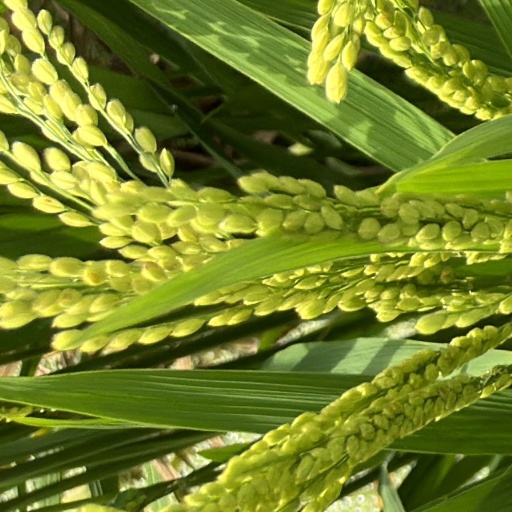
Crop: rice